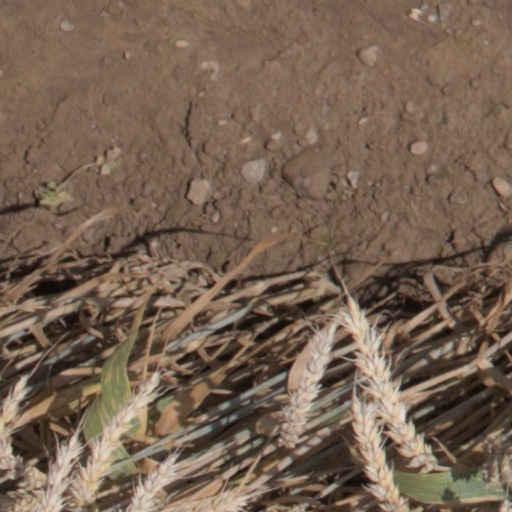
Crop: wheat